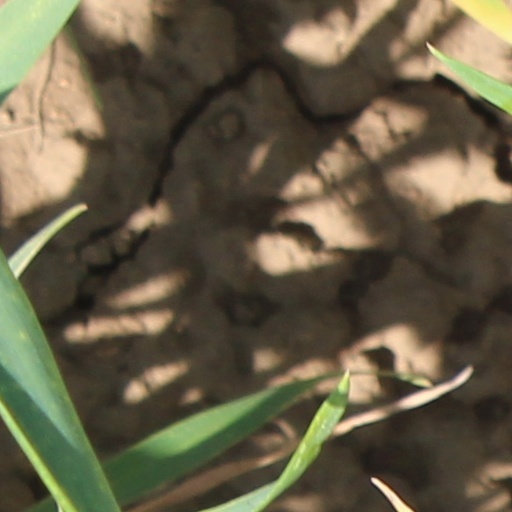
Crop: wheat